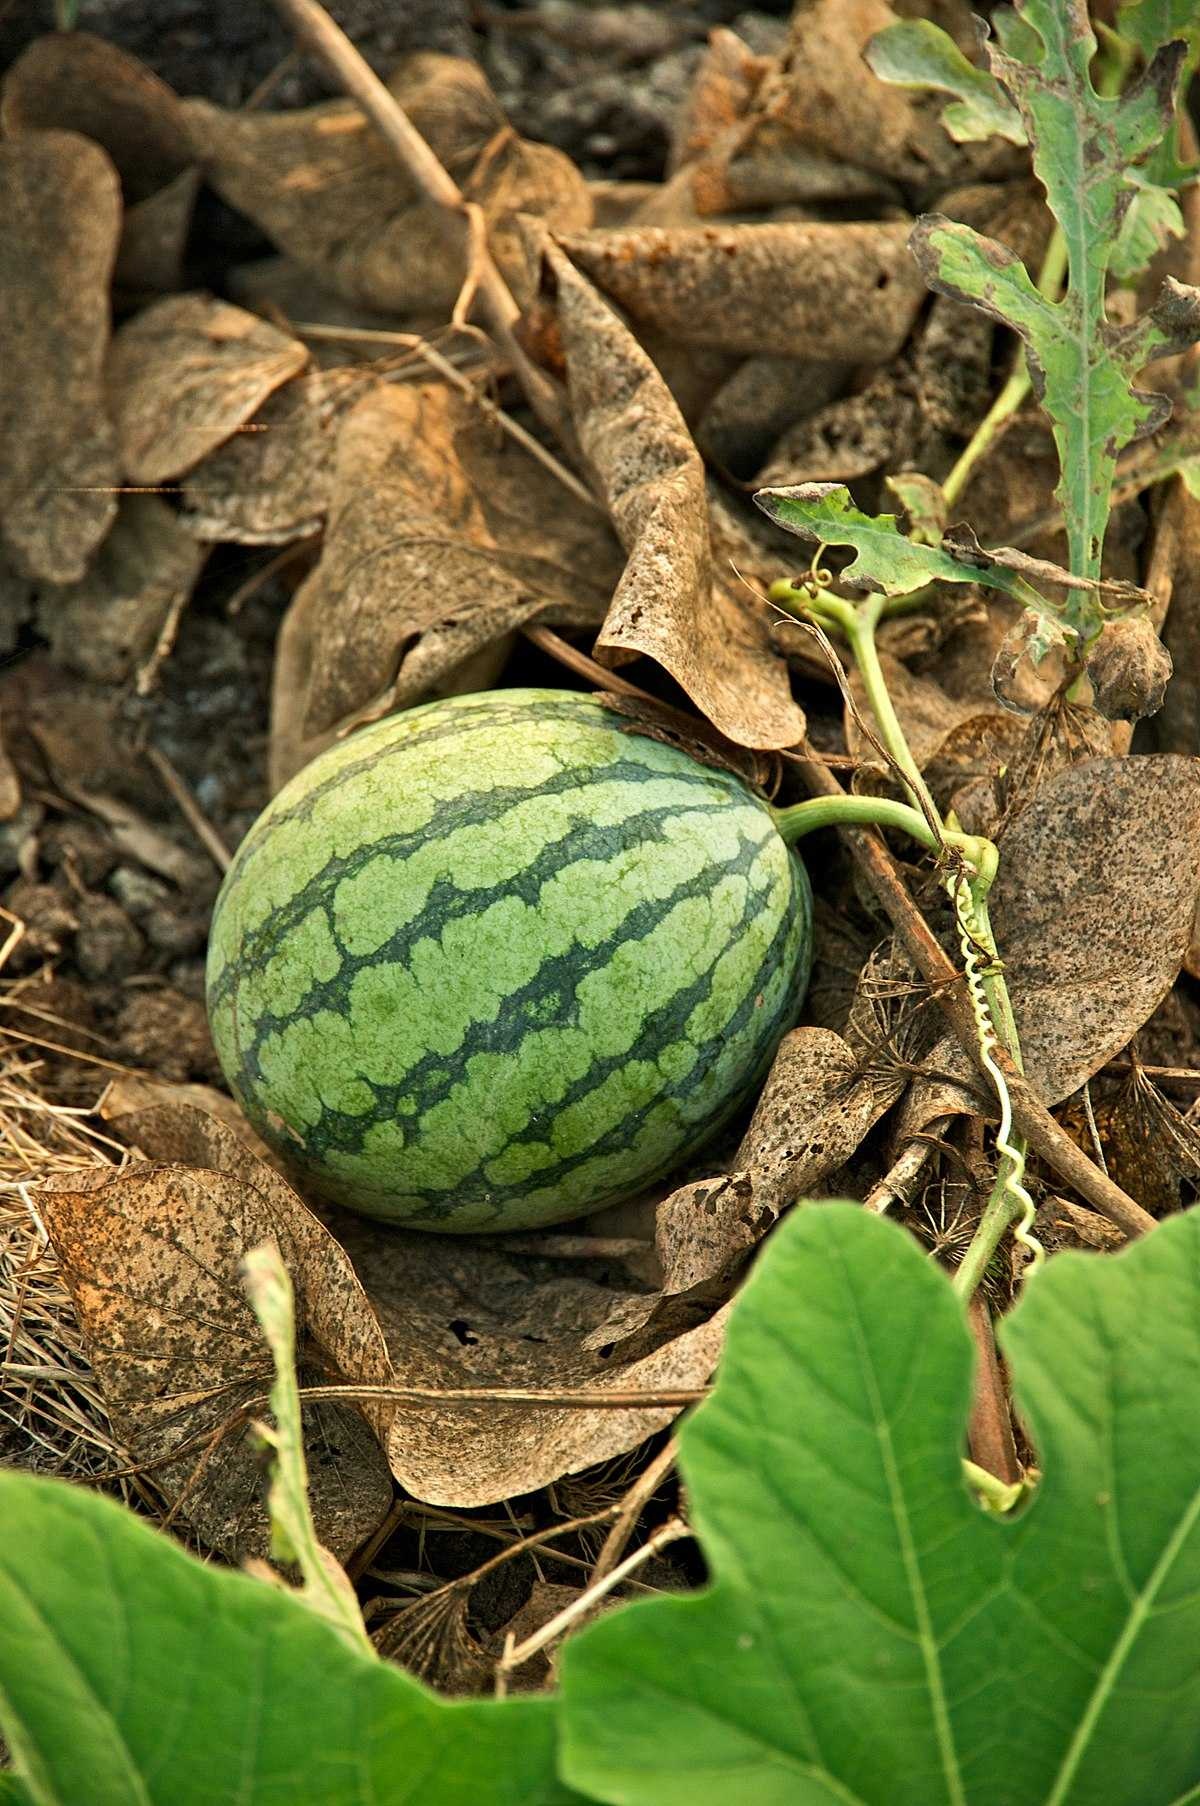
Label: Watermelon